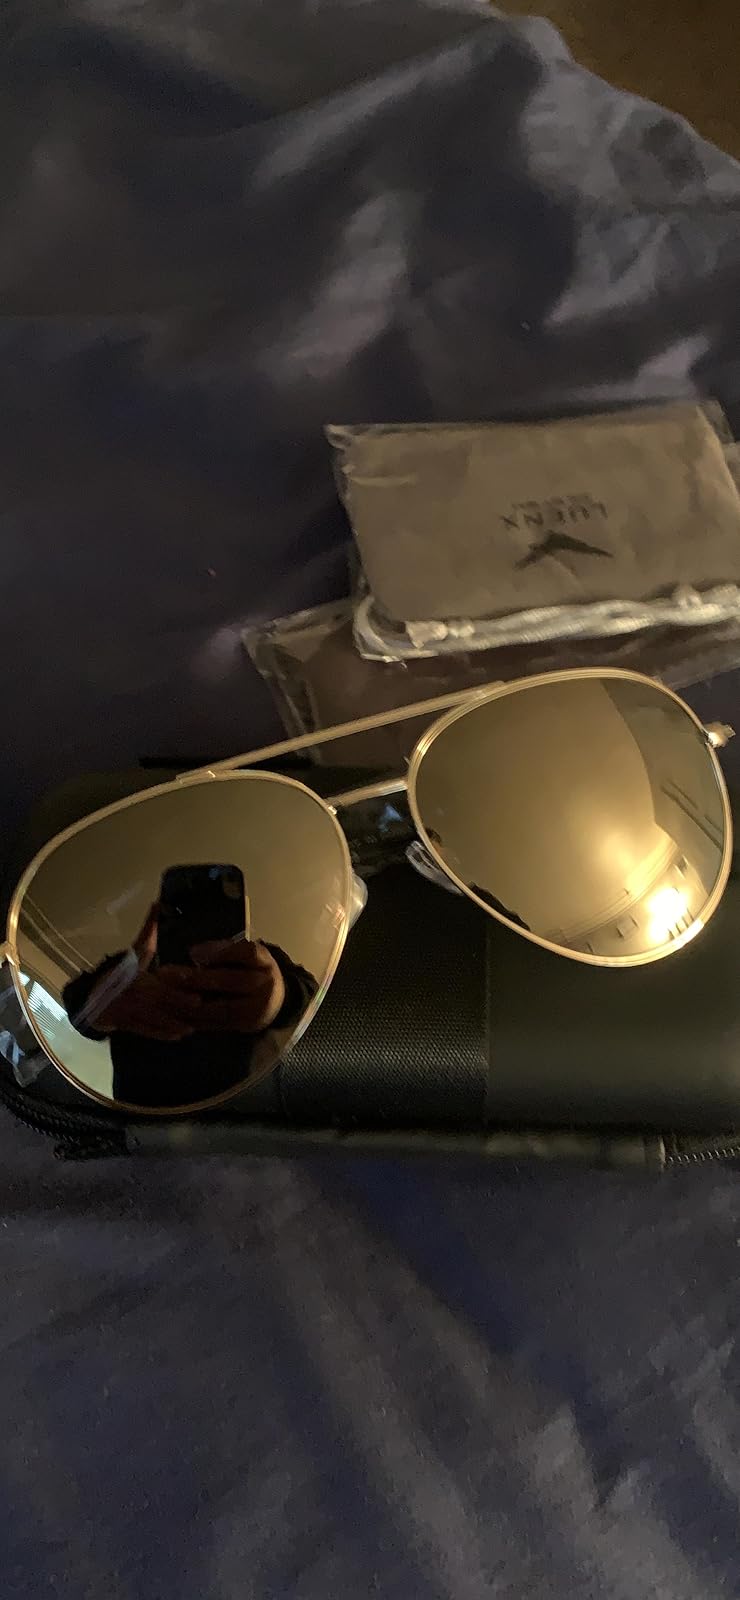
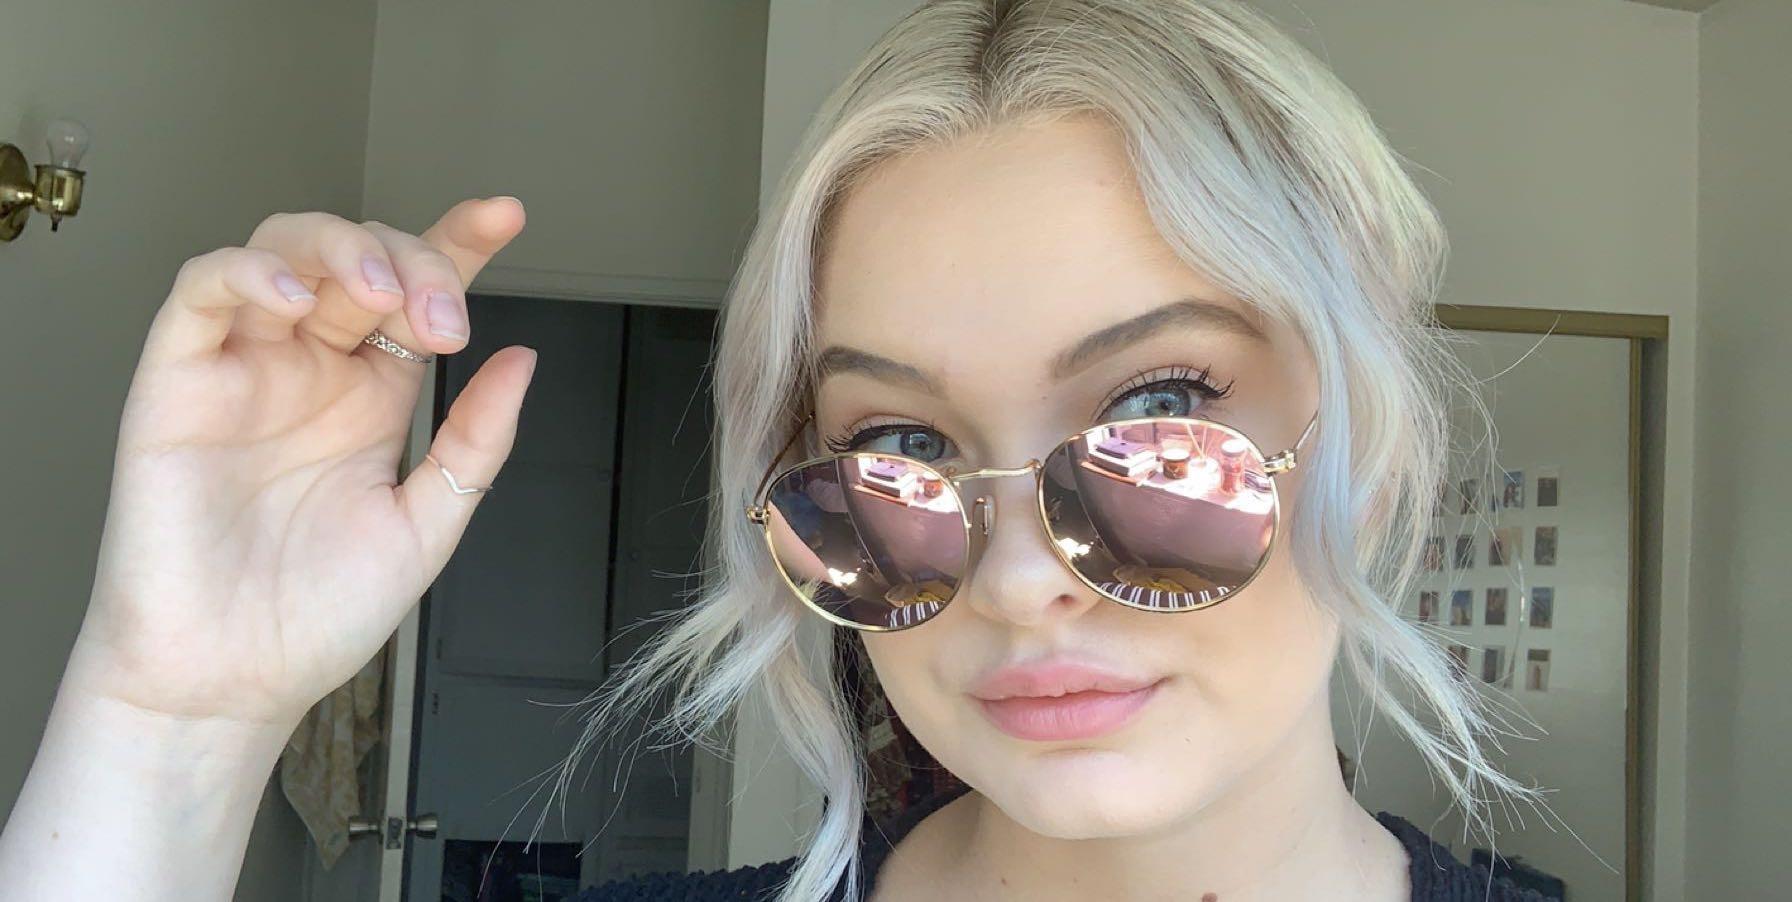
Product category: accessories_sunglasses
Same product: no